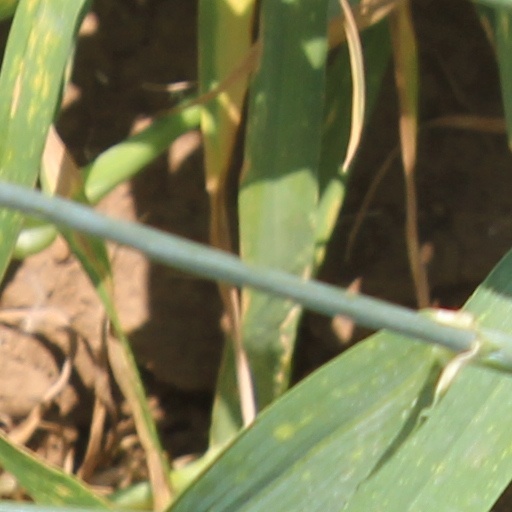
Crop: wheat